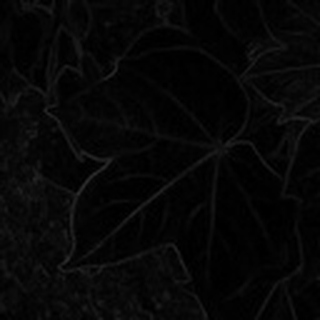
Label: healthy_cotton